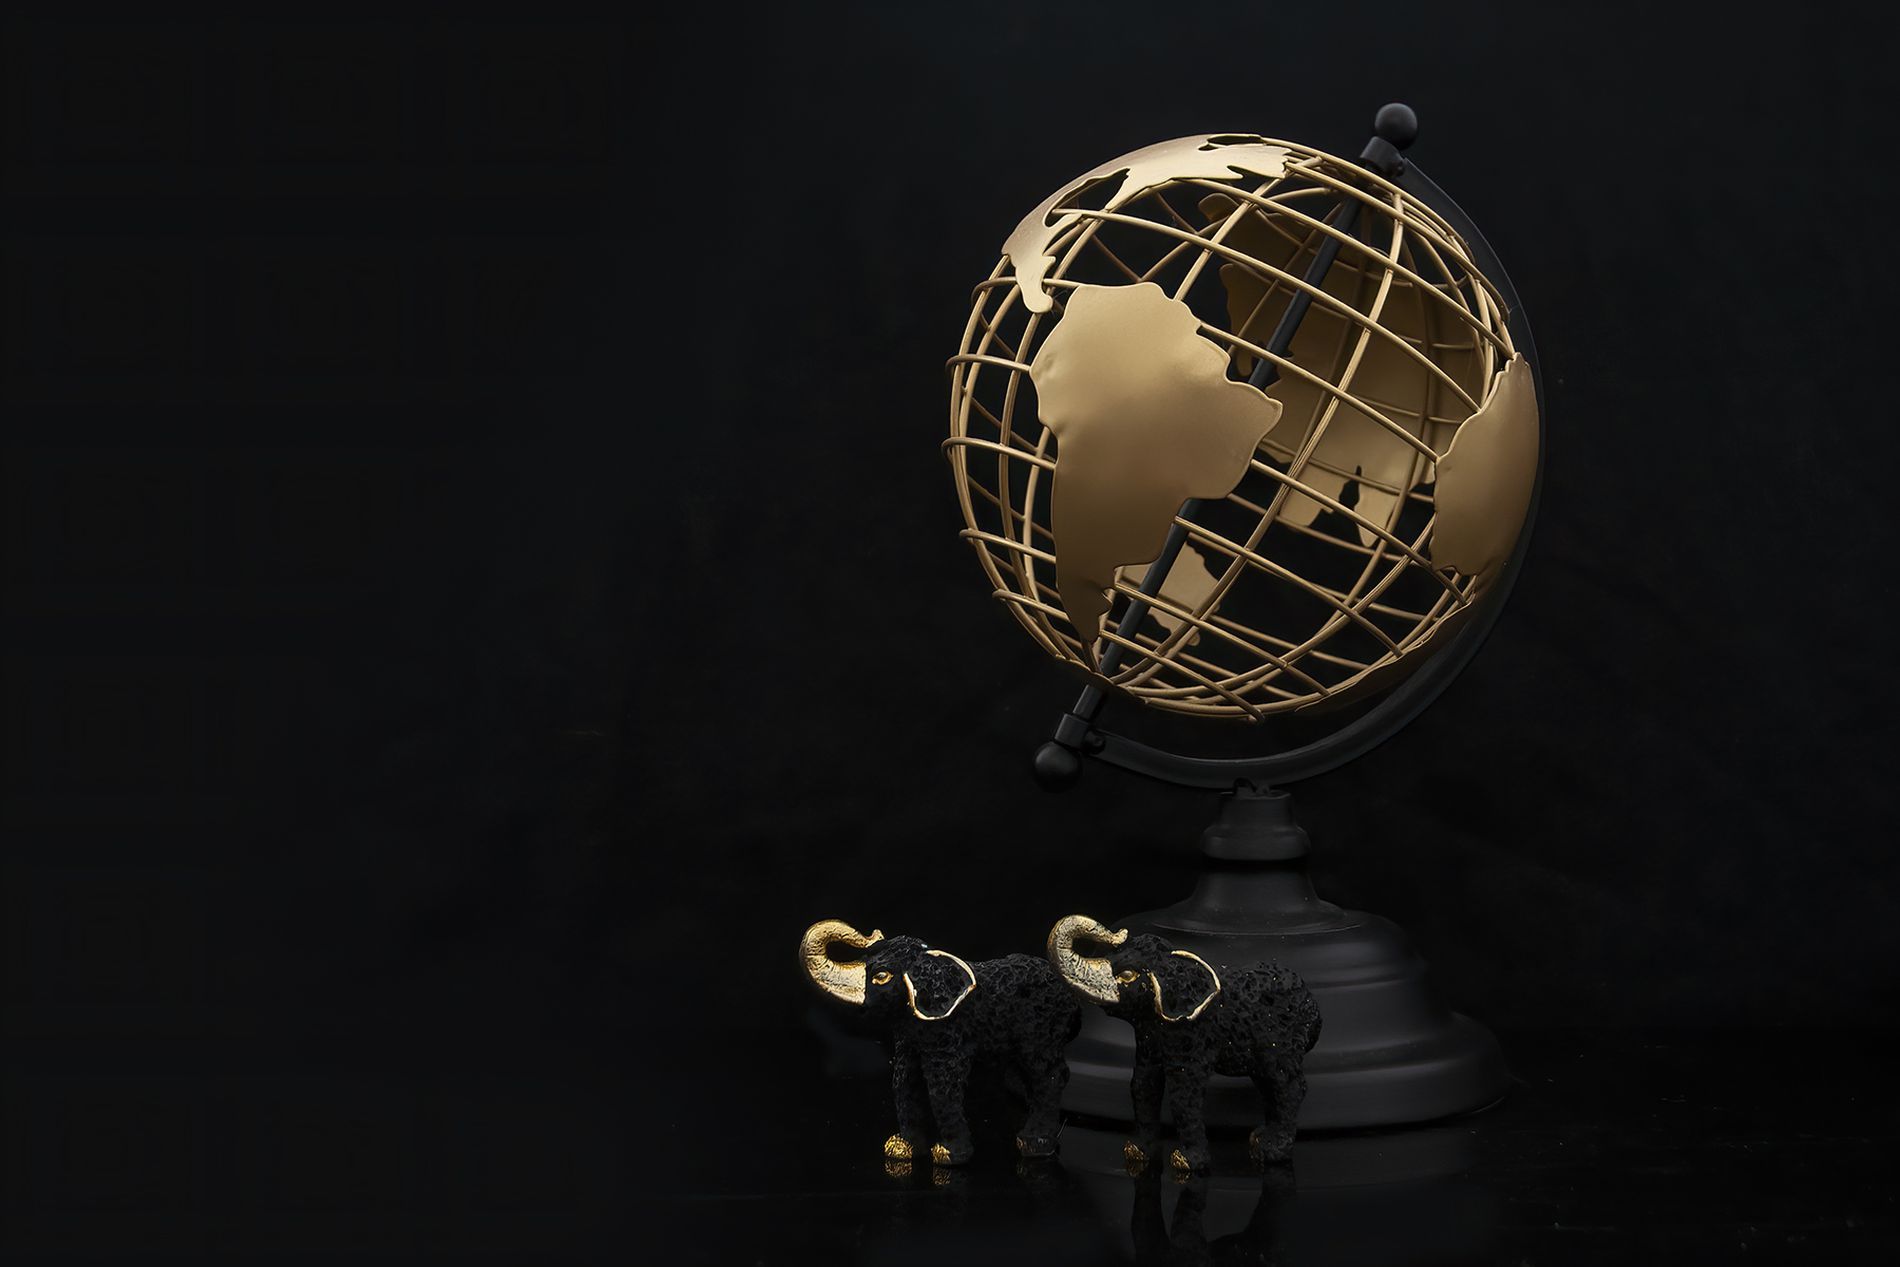
Elephant Figurines and a Globe
In a pitch black background, a golden and black globe is seen and in front of it, two also black and gold figurines of elephants.
A wide angle shot taken at an eye-level camera angle, the picture has an only gold and black color pallet. The atmosphere is one of excellence and prestige.
Labels: Astronomy, Outer Space, Planet, Globe, Animal, Bear, Mammal, Wildlife, Festival, Hanukkah Menorah, Sphere, Background, Elephant Figurine
Camera: NIKON CORPORATION NIKON D300
Lens: 16.0-85.0 mm f/3.5-5.6, AF-S DX VR Zoom-Nikkor 16-85mm f/3.5-5.6G ED
Aperture: F5.6
Exposure: 0.5 sec
ISO: 500
Focal length: 22.0 mm